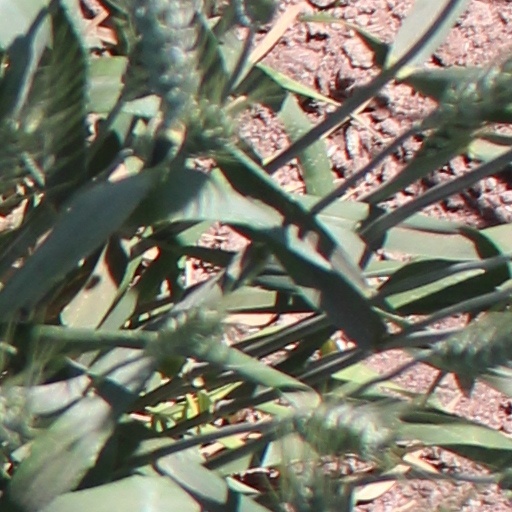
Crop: wheat